COVID-19 pandemic in the United States

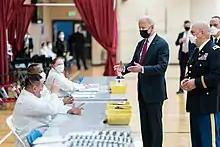
President Joe Biden visits a COVID-19 vaccination site at Walter Reed Medical Center

By April 7, the Alpha variant had become the dominant COVID-19 strain in the U.S. On April 12, the U.S. reported its first cases of a new "double mutant" SARS-CoV-2 variant from India, later called Delta, in California. By April 25, the country's seven-day average of new infections was reported to be decreasing, but concerns were raised about drops in vaccine demand in certain parts of the U.S., which were attributed to vaccine hesitancy. On April 29, the CDC estimated that roughly 35% of the U.S. population had been infected with the virus as of March 2021, about four times higher than the official reported numbers.